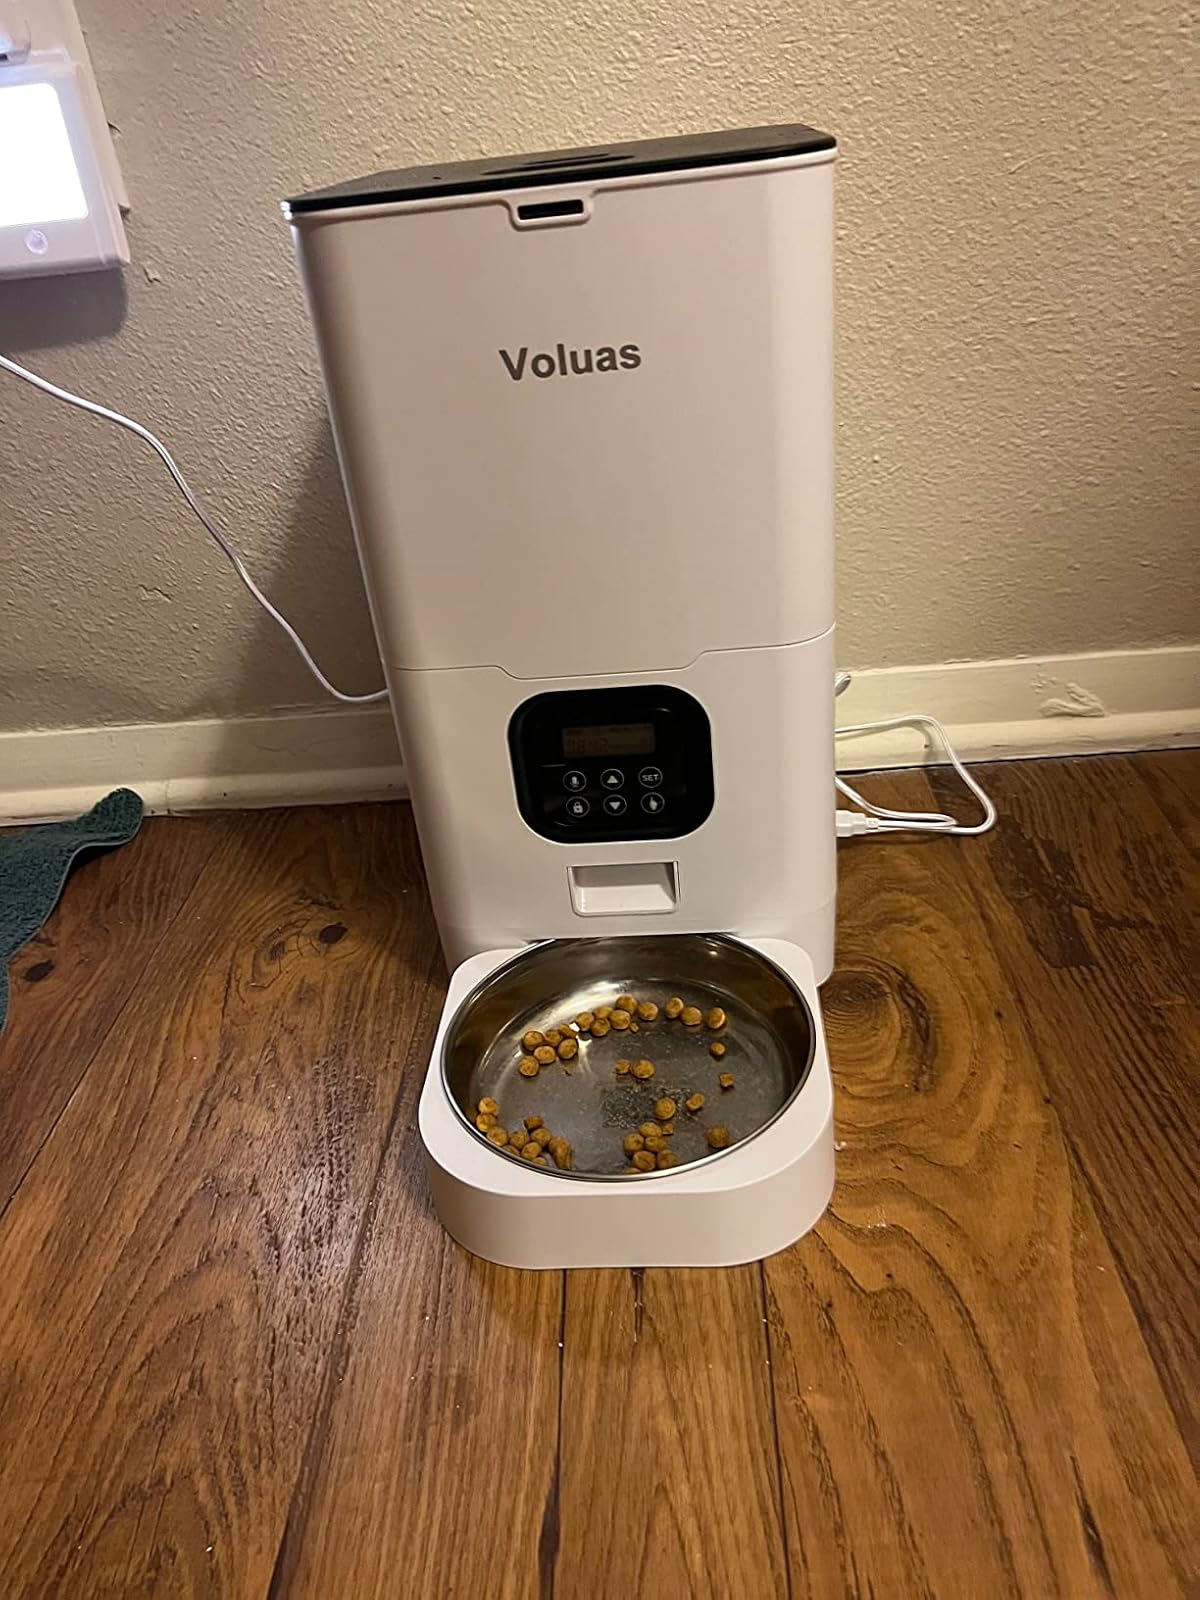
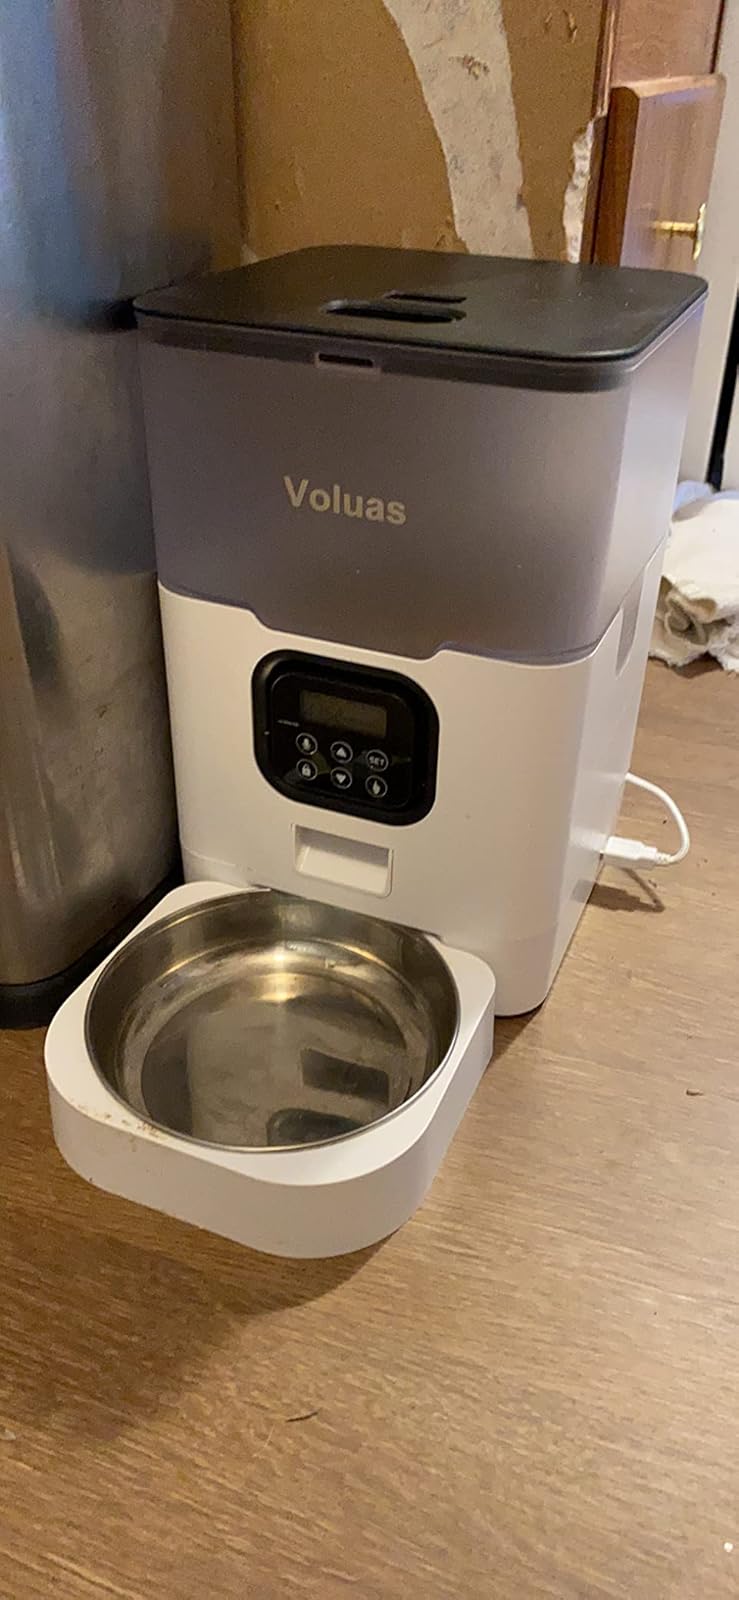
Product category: items_feeder
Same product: no